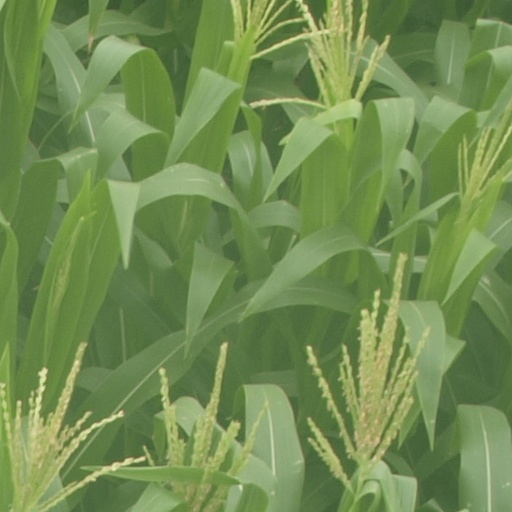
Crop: maize; corn